Nancy Reagan

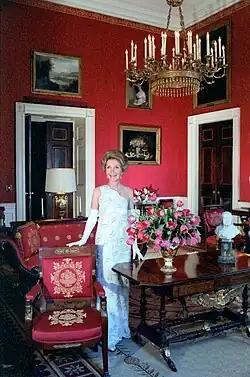
Reagan models for "Vogue" in the Red Room, 1981

The First Lady secured the assistance of renowned interior designer Ted Graber, popular with affluent West Coast social figures, to redecorate the family living quarters. A Chinese-pattern, handpainted wallpaper was added to the master bedroom. Family furniture was placed in the president's private study. The first lady and her designer retrieved several White House antiques, which had been in storage, and placed them throughout the mansion. In addition, many of Reagan's collectibles were put out for display, including around twenty-five Limoges Boxes, as well as some porcelain eggs and a collection of plates.